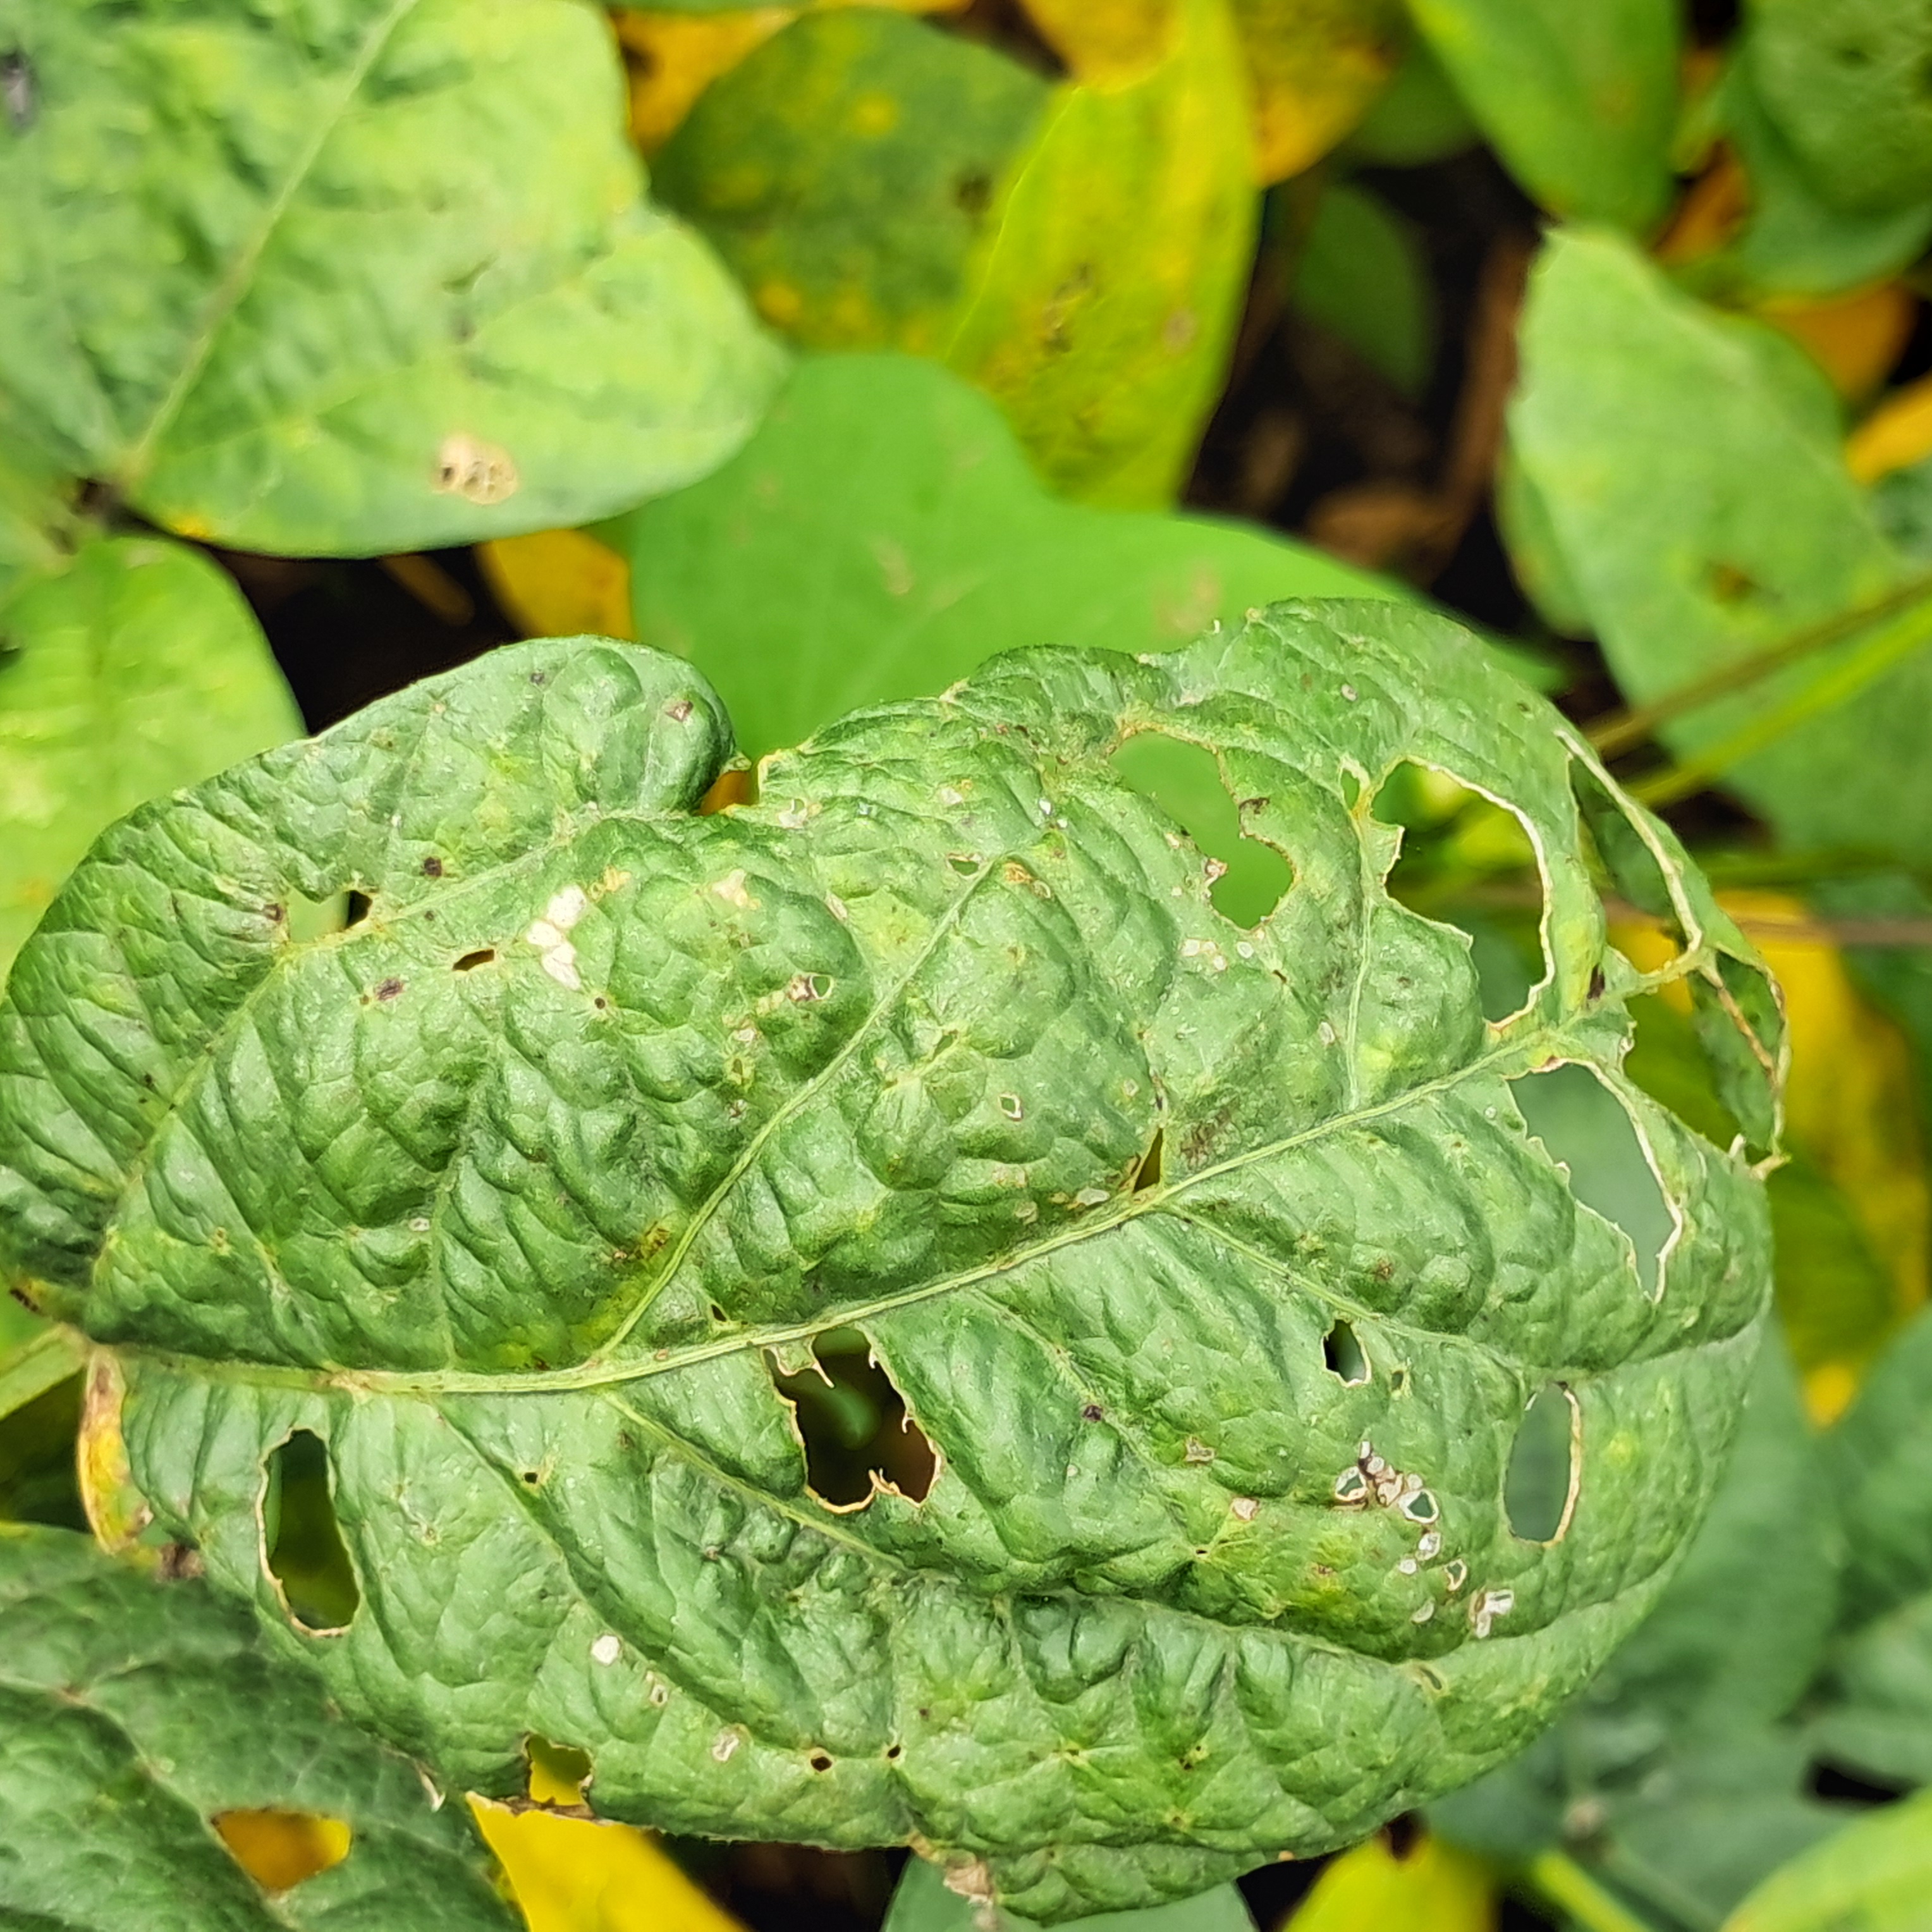
Label: Mosaic